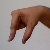
The image shows a hand gesture representing the letter 'Q' in Indian Sign Language.